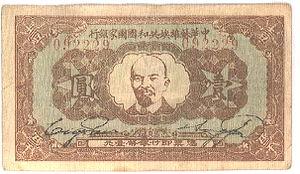
La République soviétique chinoise, parfois confondue avec le Soviet du Jiangxi, partie la plus importante de son territoire, exista de 1931 à 1937 avec le soutien de Moscou et sous la présidence de Mao Zedong.